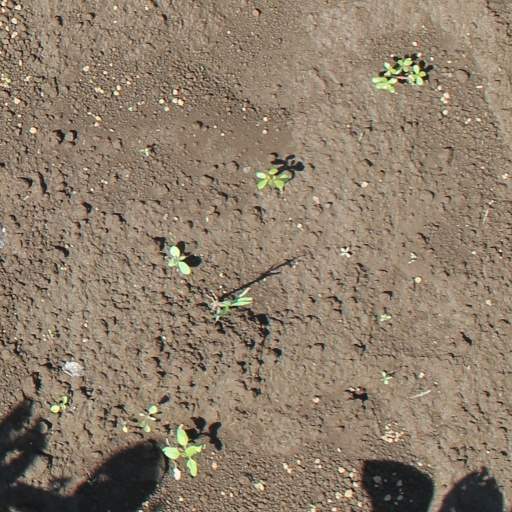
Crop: soybean